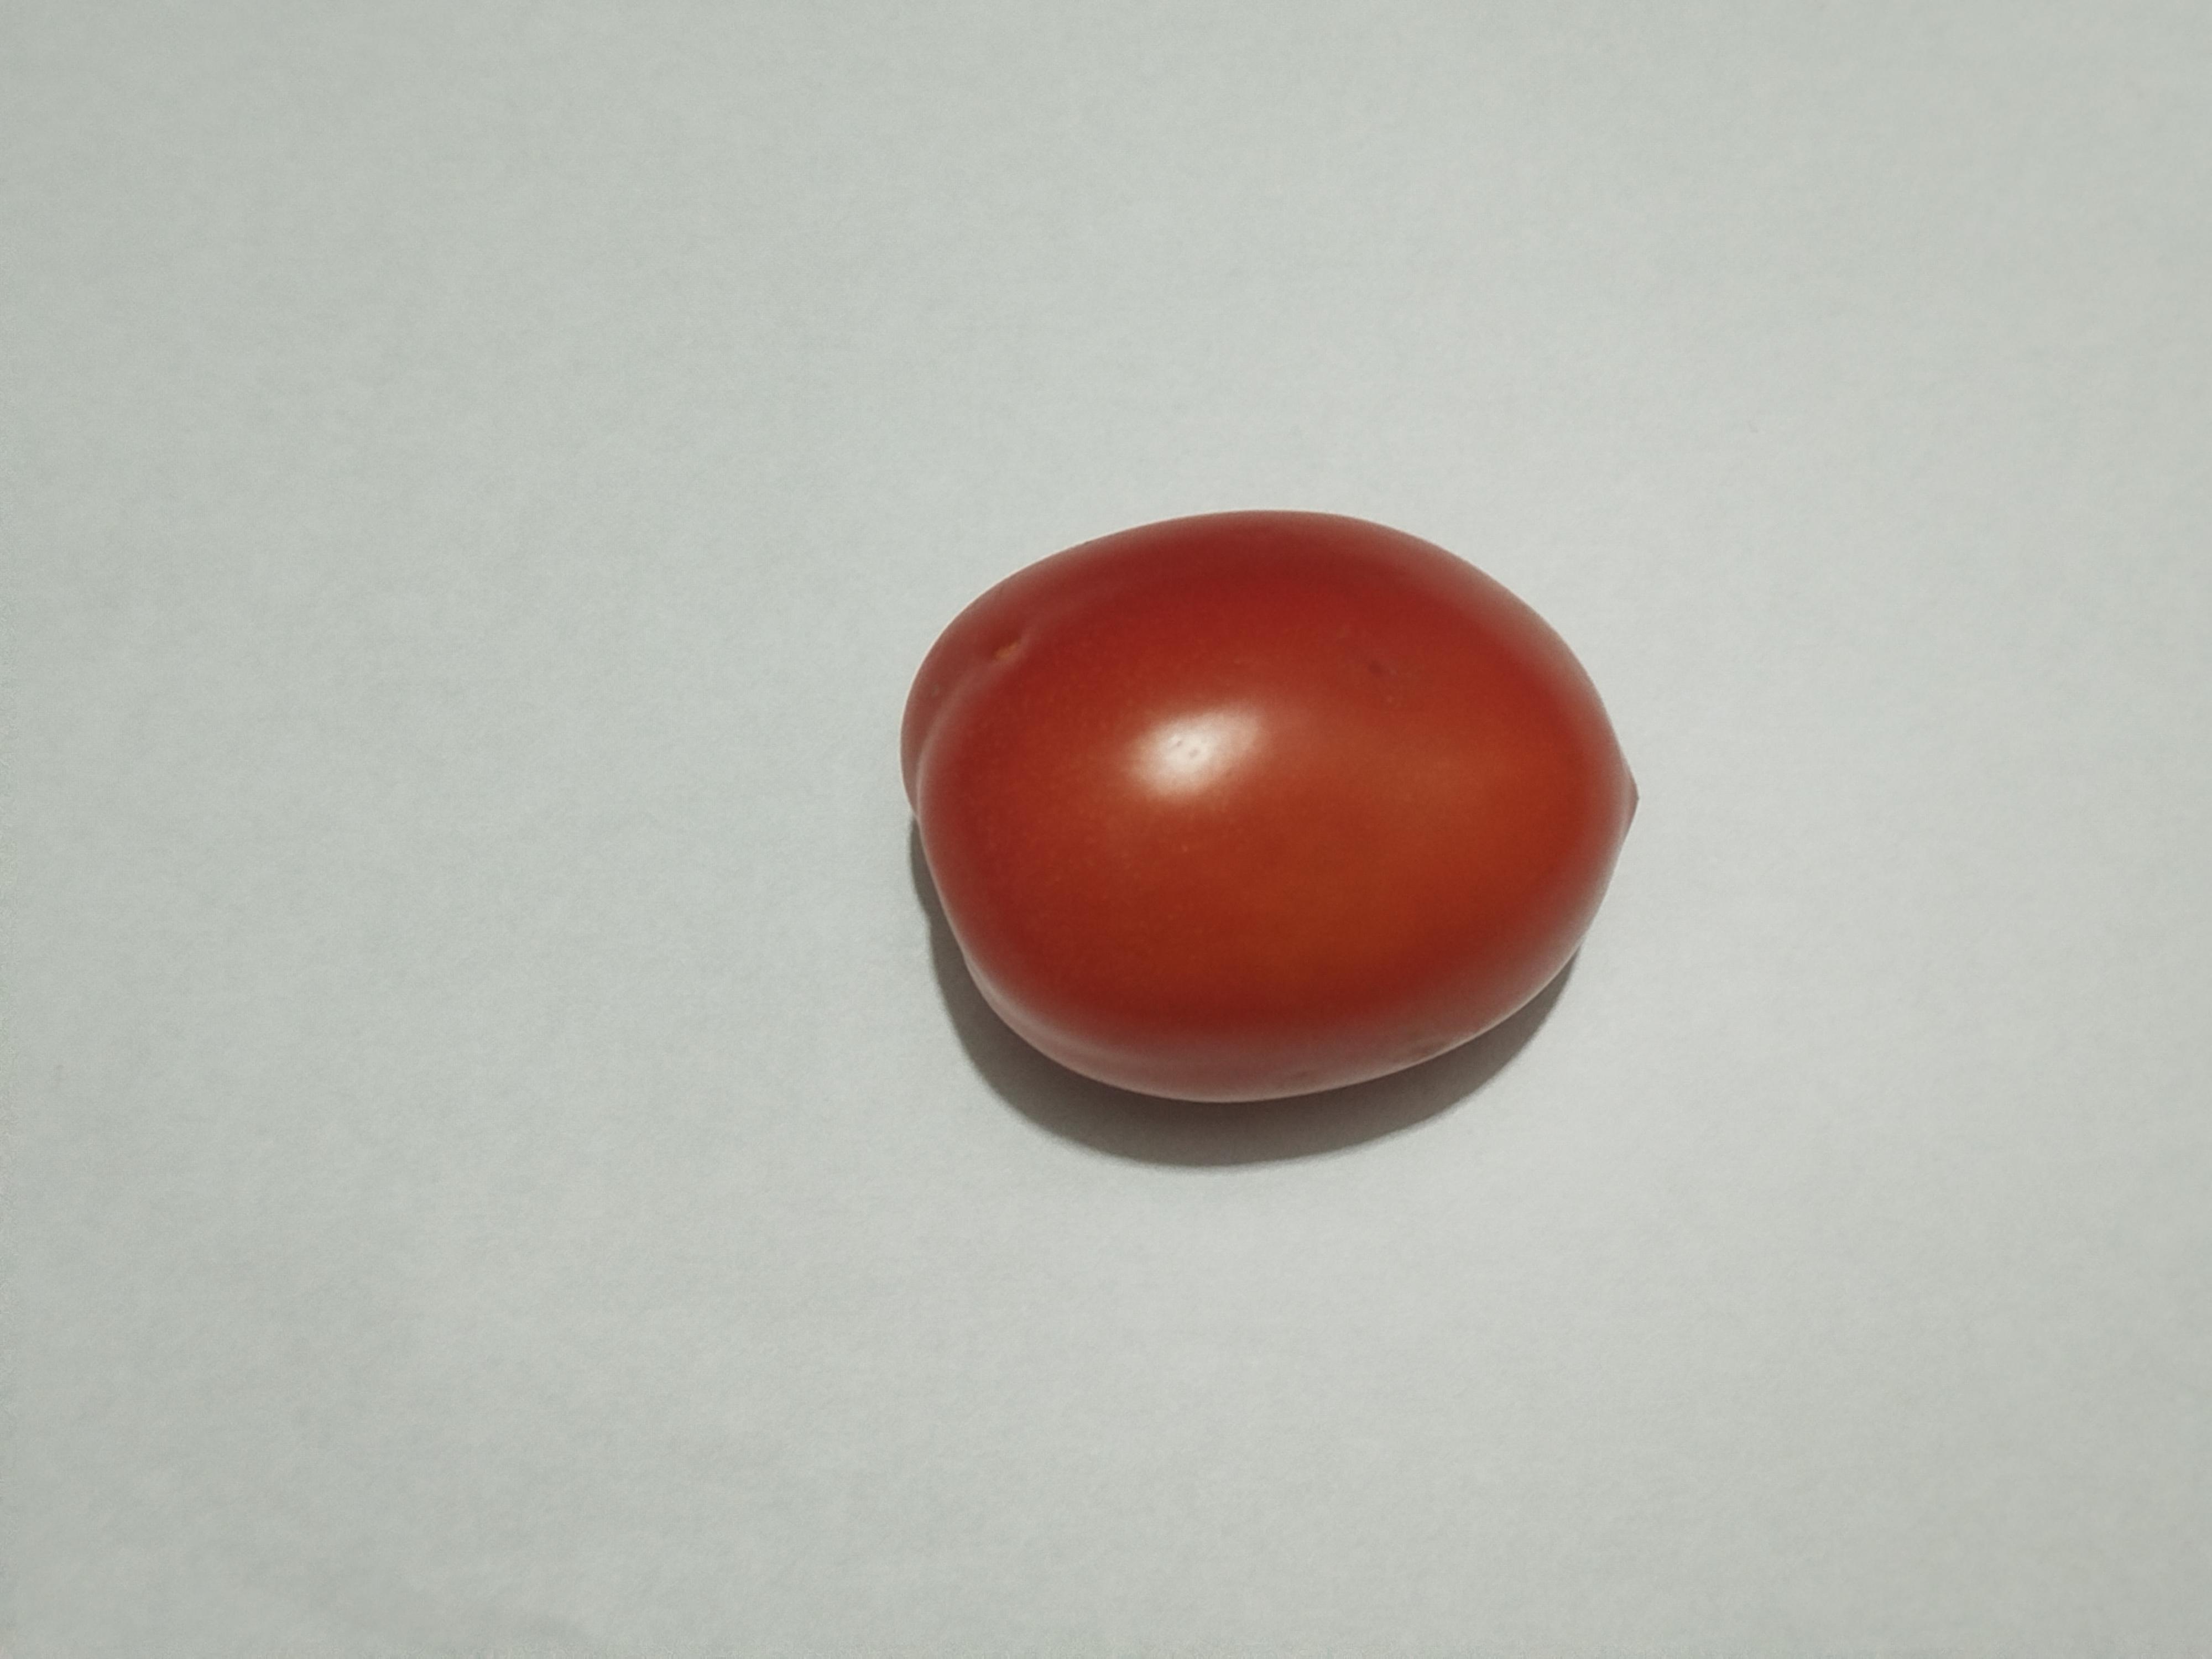
Label: Tomato